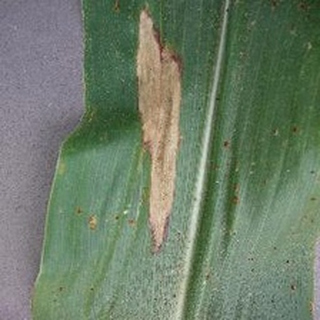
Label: corn_northern_leaf_blight